Antônio Carlos Ribeiro de Andrada

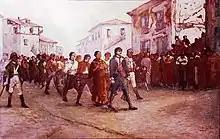
Imprisonment of Antônio Carlos, by Antônio Parreiras

In 1815, Antônio Carlos ended up being transferred to Pernambuco to occupy the position of ombudsman. Two years later, in 1817, he became involved in the Pernambuco Revolt. While many planters in Pernambuco had monopolistic mercantile practices, heavy taxes were still levied on exportable goods and goods for domestic consumption, such as food. This resulted in Pernambuco's dissatisfaction with the government in Rio de Janeiro, which began to question the centralization of government in Rio. Antônio Carlos' involvement with the movement resulted in his imprisonment for four years. The Court reacted violently against the members of the Pernambuco Revolut, promoting strong repression that ended up causing the arrest and conviction of hundreds of people.